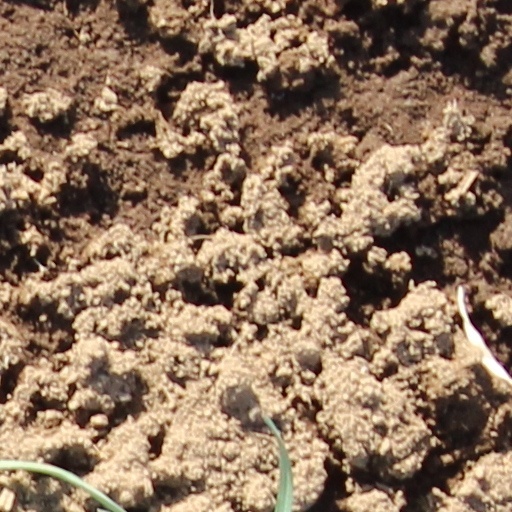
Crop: wheat